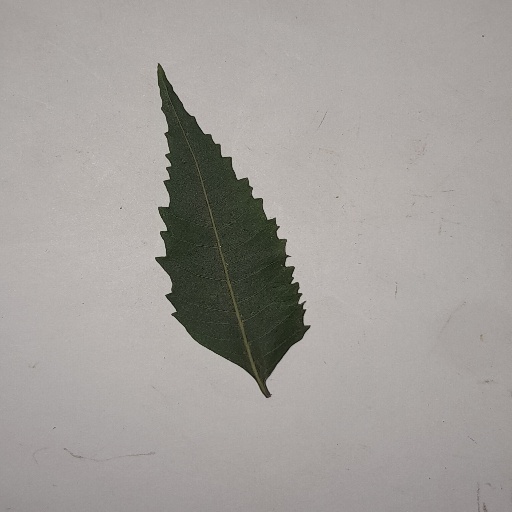
Species: Neem
Leaf condition: Healthy Leaf